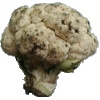
Label: cauliflower